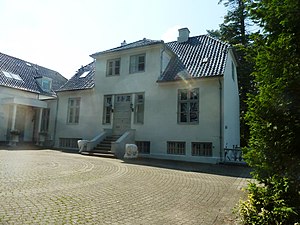
Lille Bernstorff
Lille Bernstorff.
Lille Bernstorff er et mindre slot eller landsted i den nordvestlige del af Bernstorffsparken i Gentofte. Lille Bernstorff blev opført i årene 1810-1811.